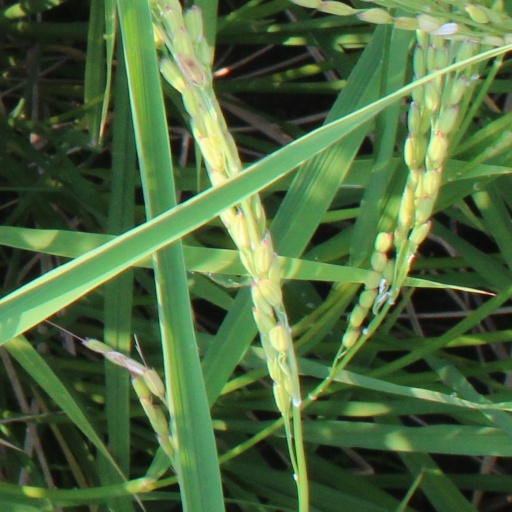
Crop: rice